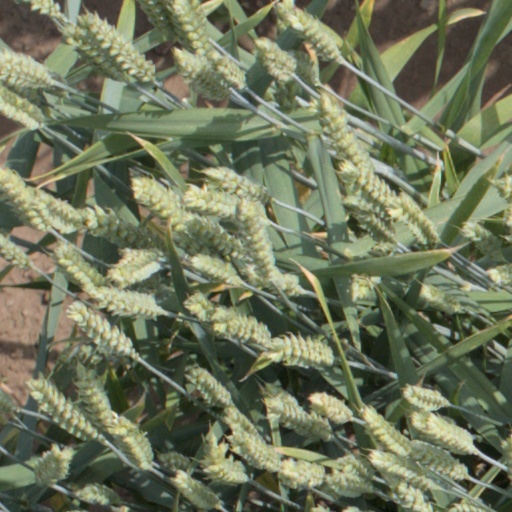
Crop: wheat